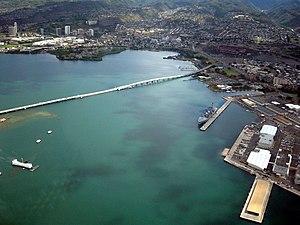
L'Admiral Clarey Bridge, aussi connu sous le nom de Ford Island Bridge, est un pont flottant qui permet l'accès à l'île de Ford, dans la rade de Pearl Harbor.